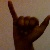
The image shows a hand gesture representing the letter 'Y' in Indian Sign Language.